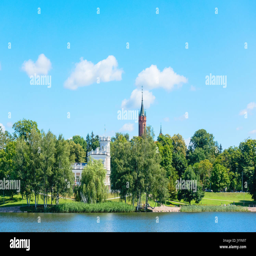
view of the city from the lake